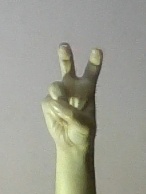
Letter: toot